Unadilla-class gunboat

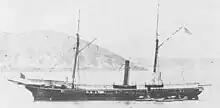
in Chinese waters, ca. 1867

After the war, most of the ships of the "Unadilla"-class were quickly decommissioned and sold into merchant service. Seventeen had been decommissioned by August 1865, and fifteen of these had been sold by the end of the year, with the remaining two, "Seneca" and "Penobscot", seeing no further naval service and being sold in 1868 and 1869 respectively. Some of these vessels were still in existence as late as 1885.